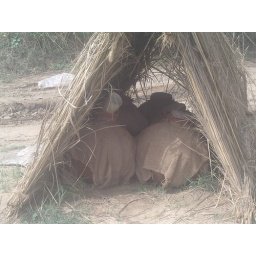
Drinking water near road